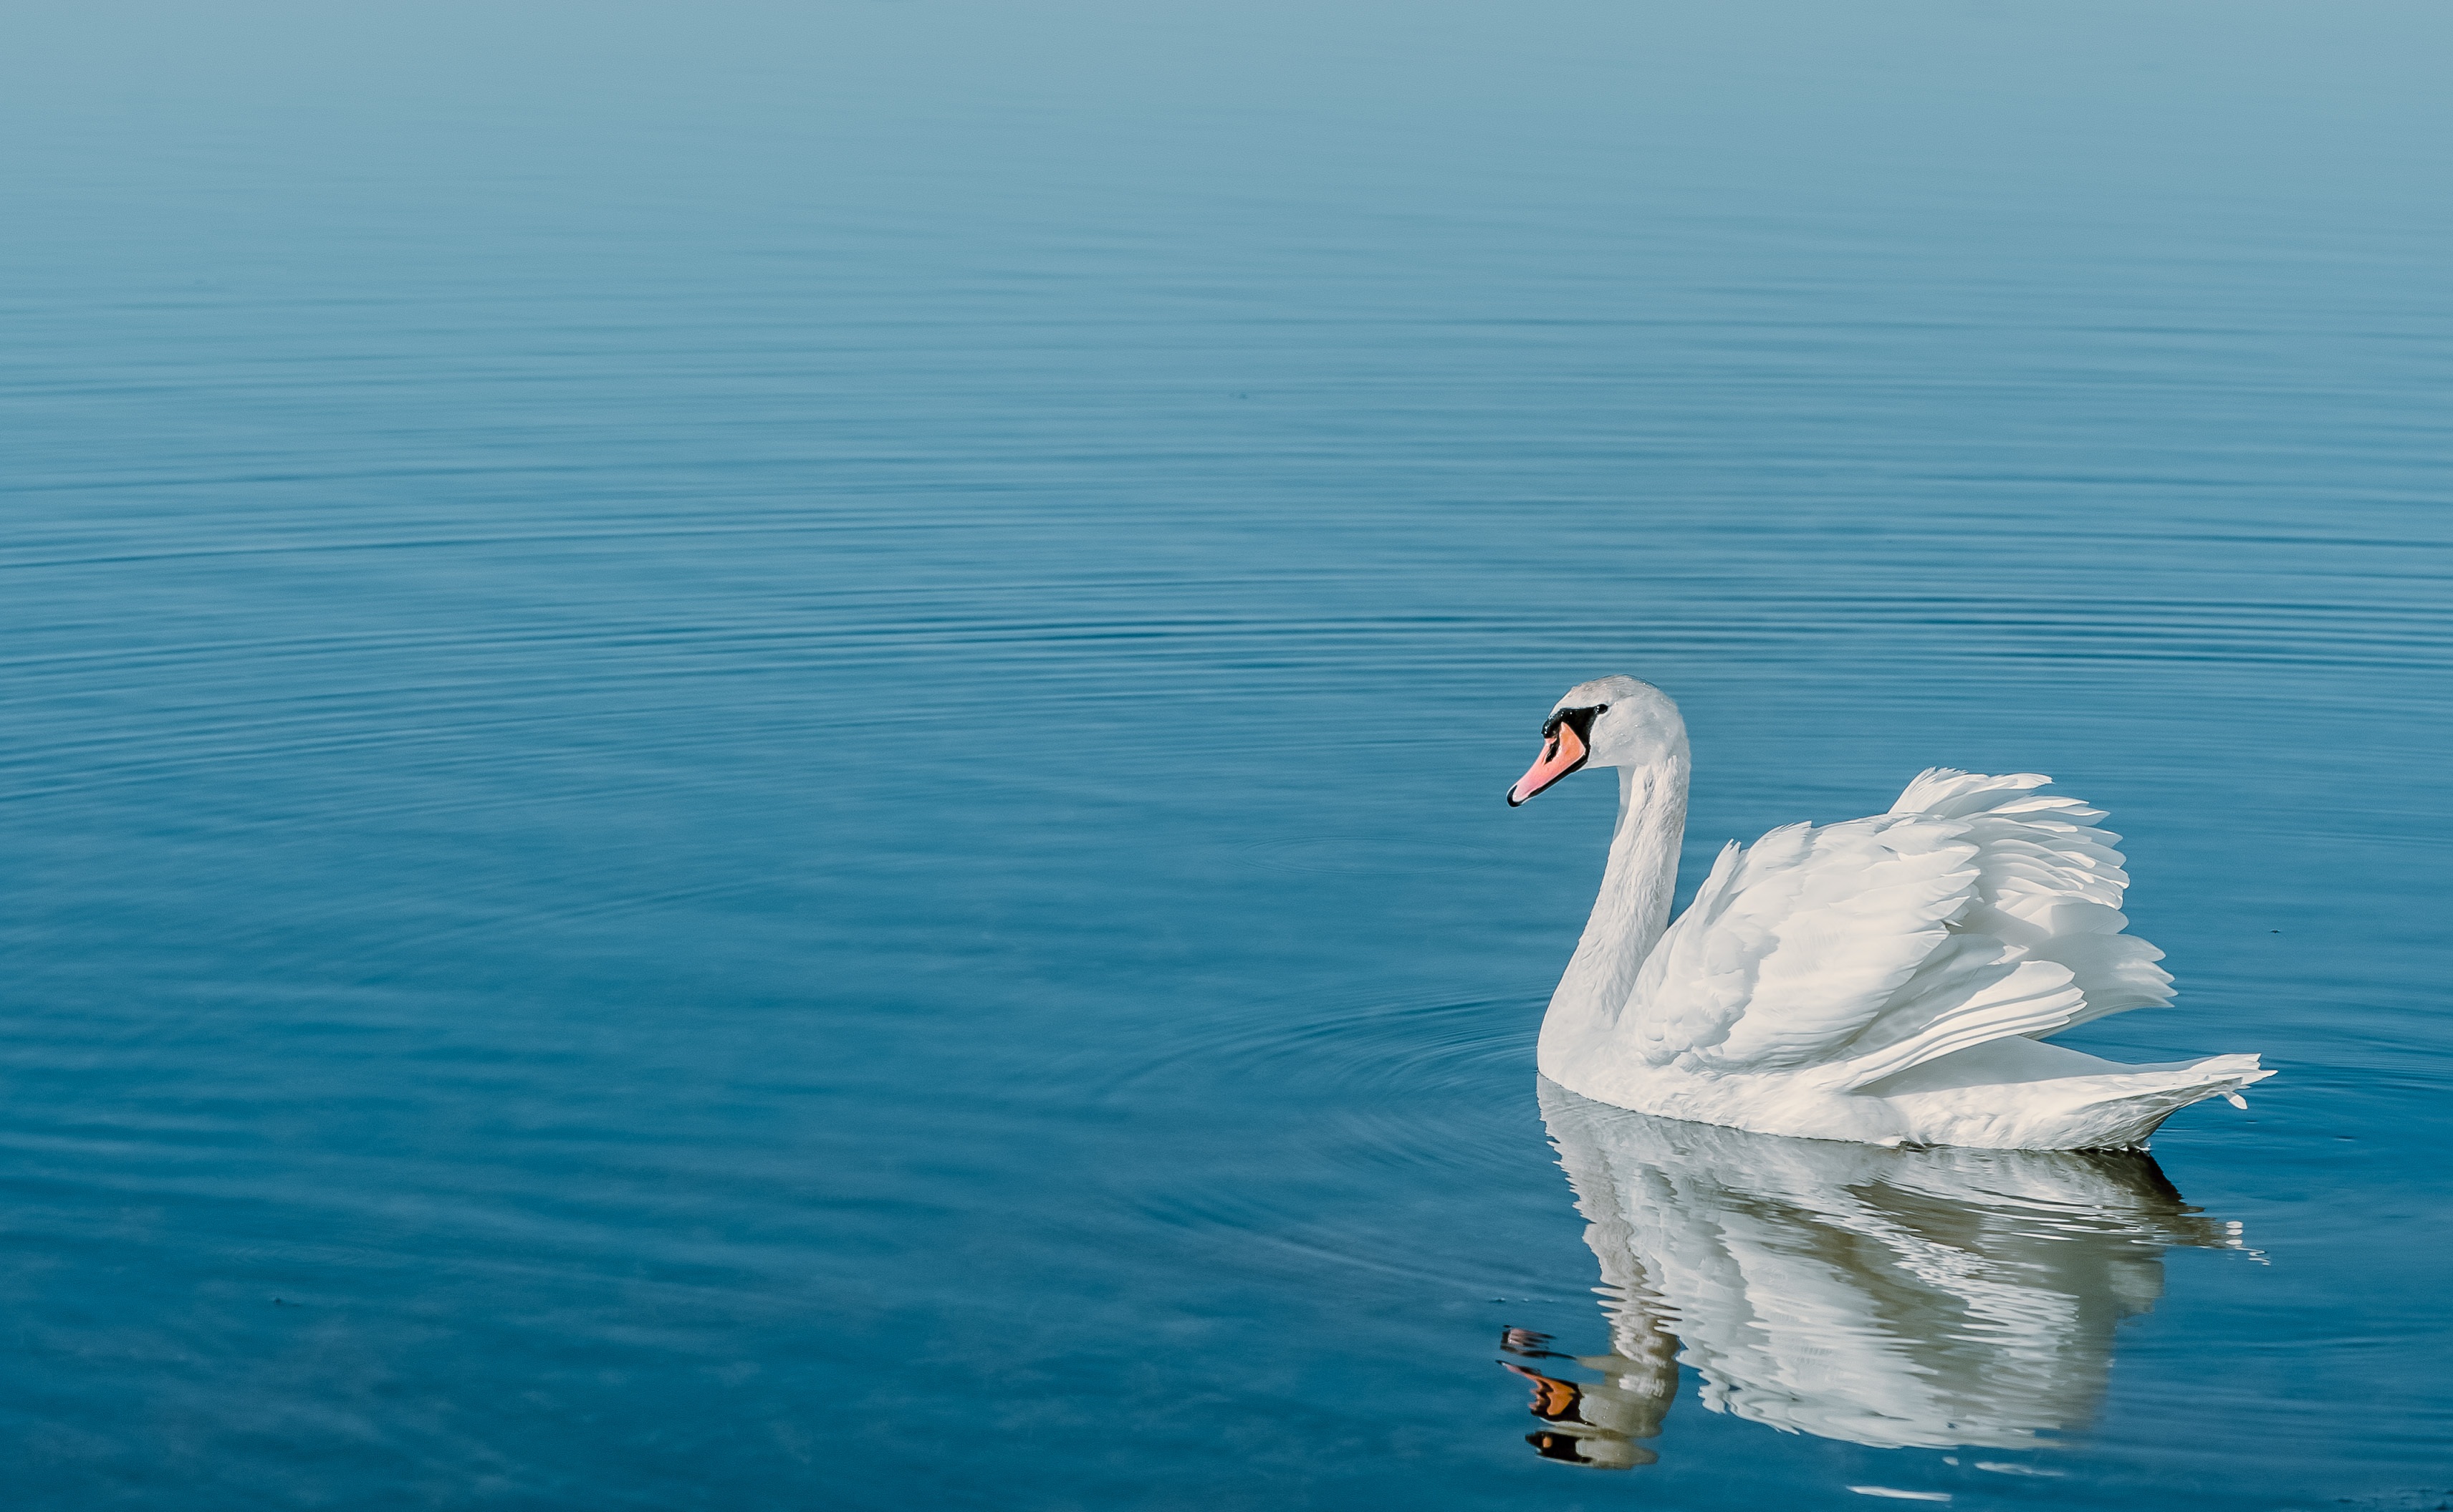
sea, water, nature, ocean, bird, wing, white, lake, animal, swim, plumage, swan, vertebrate, elegant, waterfowl, waters, water bird, ducks geese and swans